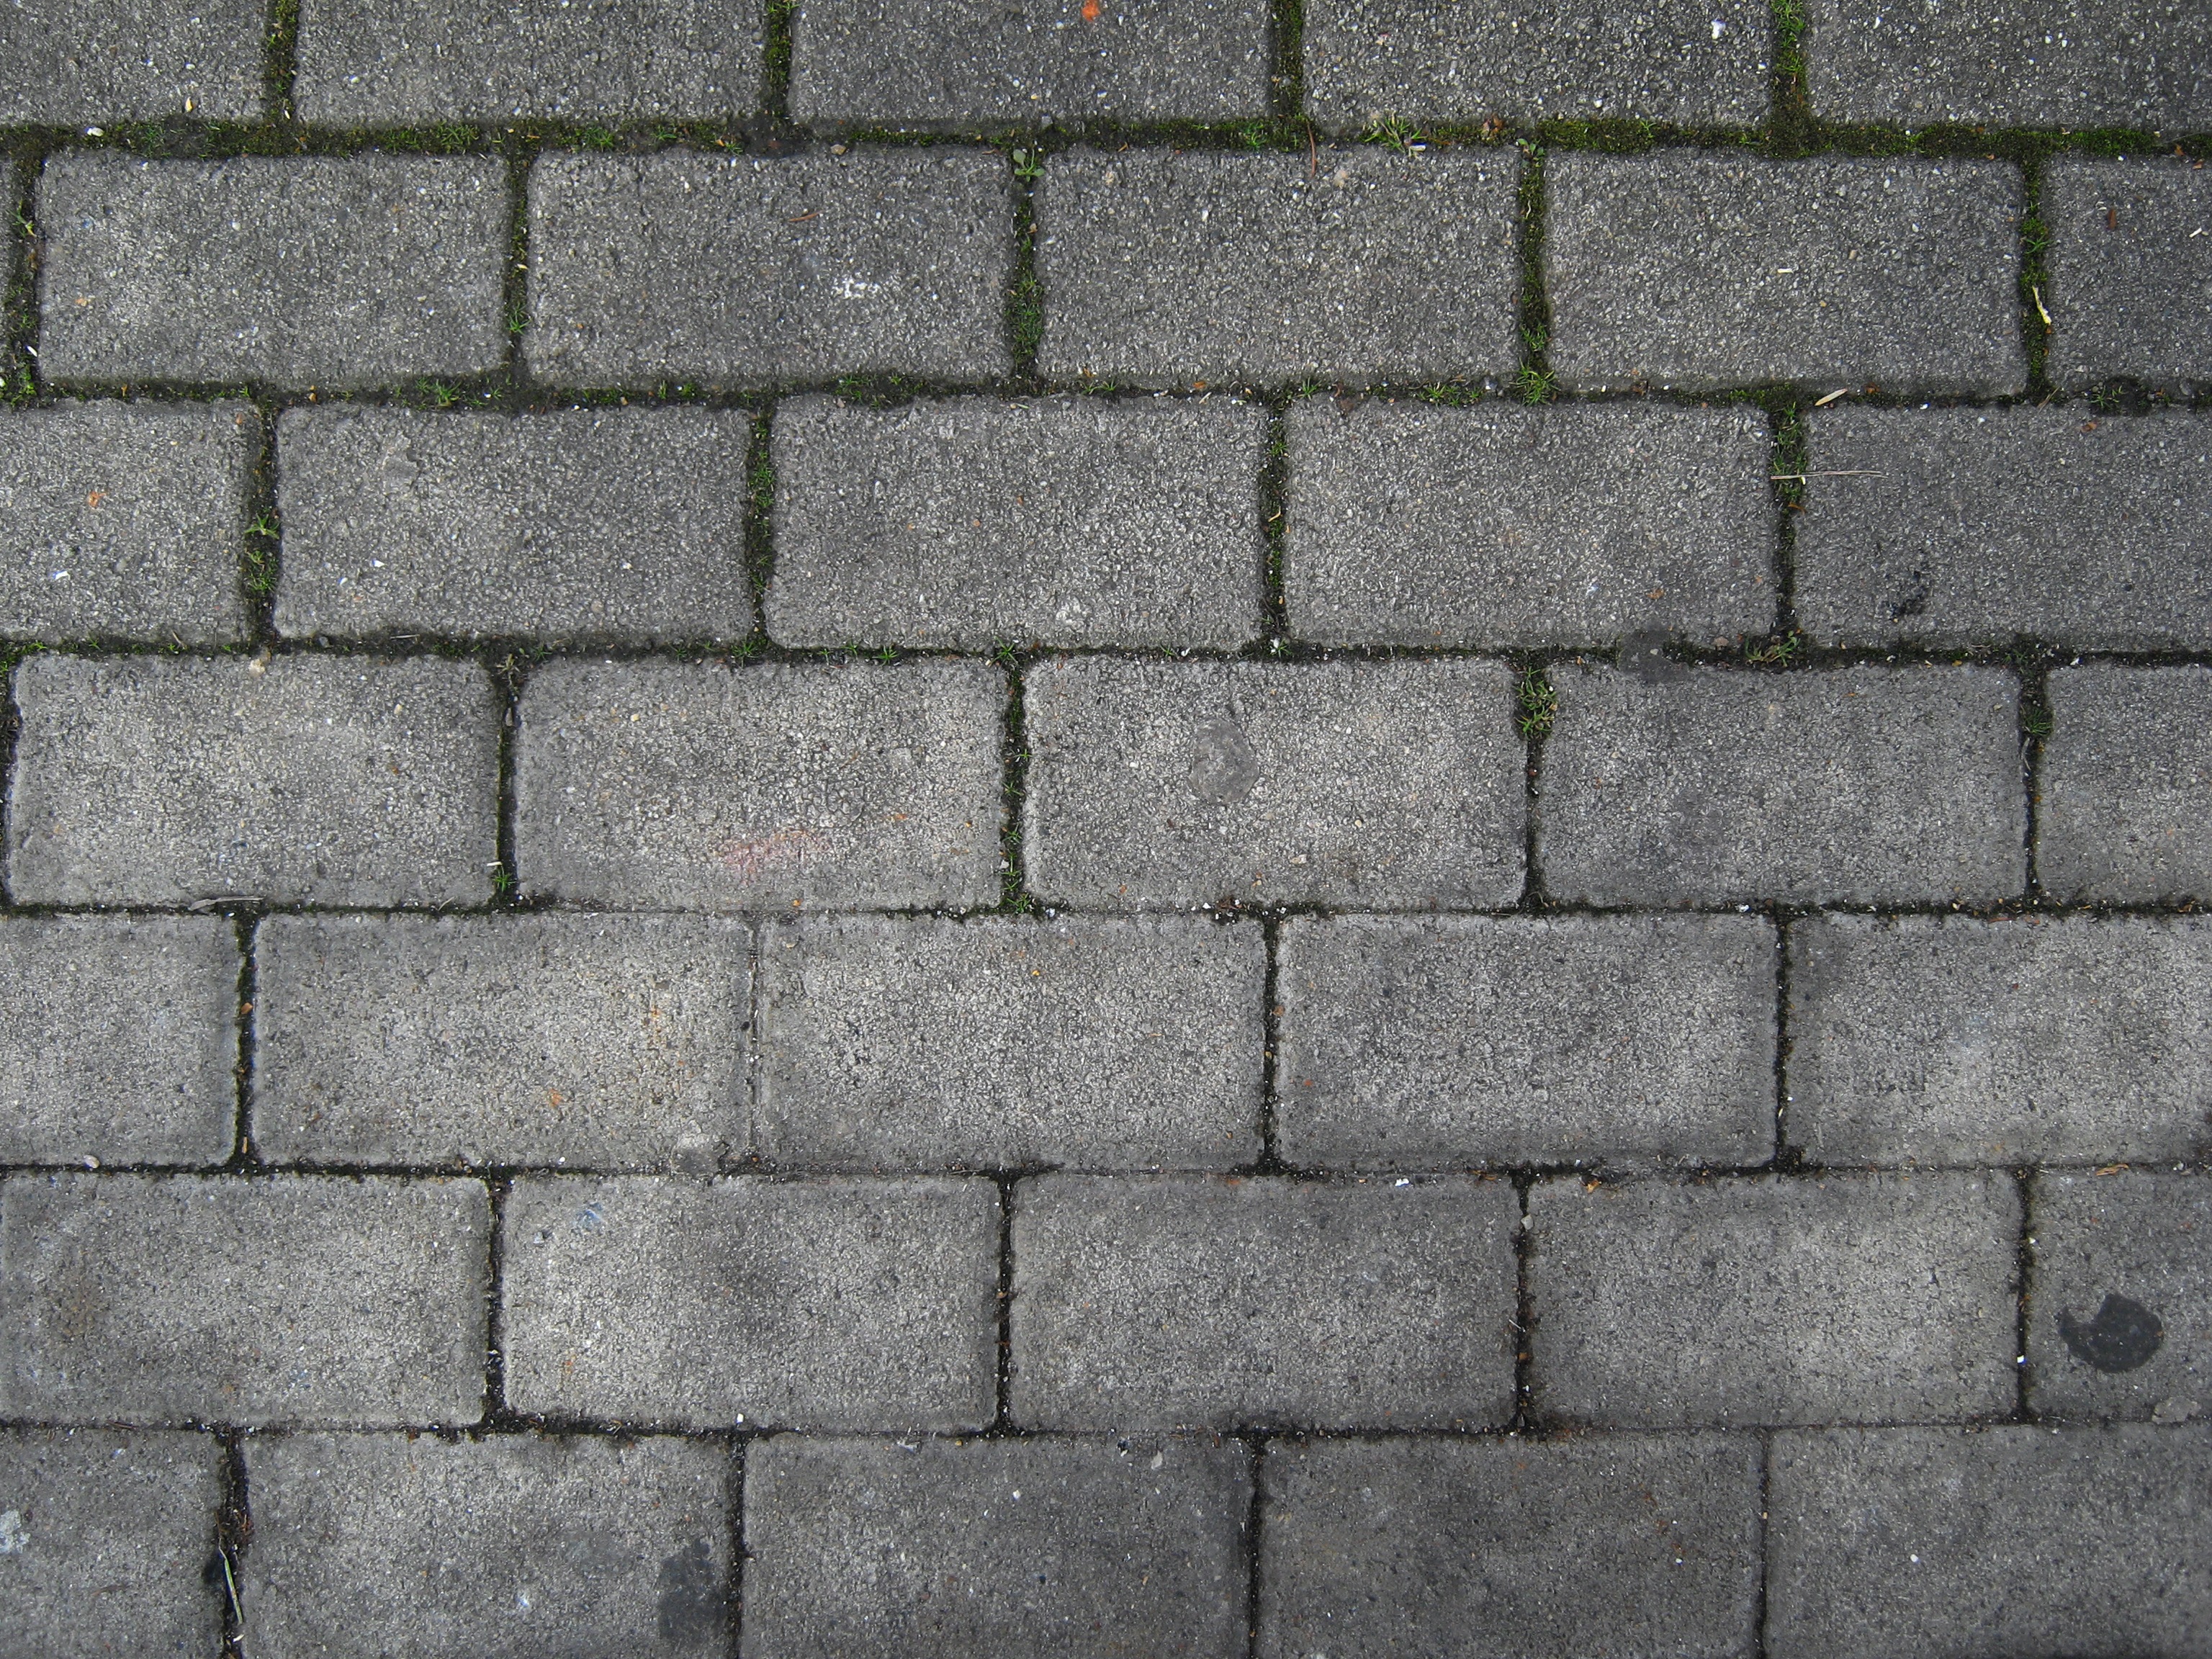
structure, texture, sidewalk, floor, cobblestone, wall, stone, asphalt, stone wall, brick, material, surface, background image, patch, grey, arranged, background, wallpaper, brickwork, solid, paving stones, joints, paved, flooring, road surface